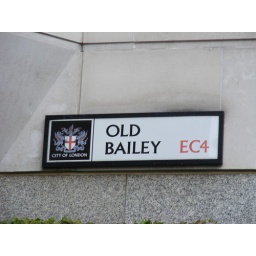
Old Bailey street sign in City of London